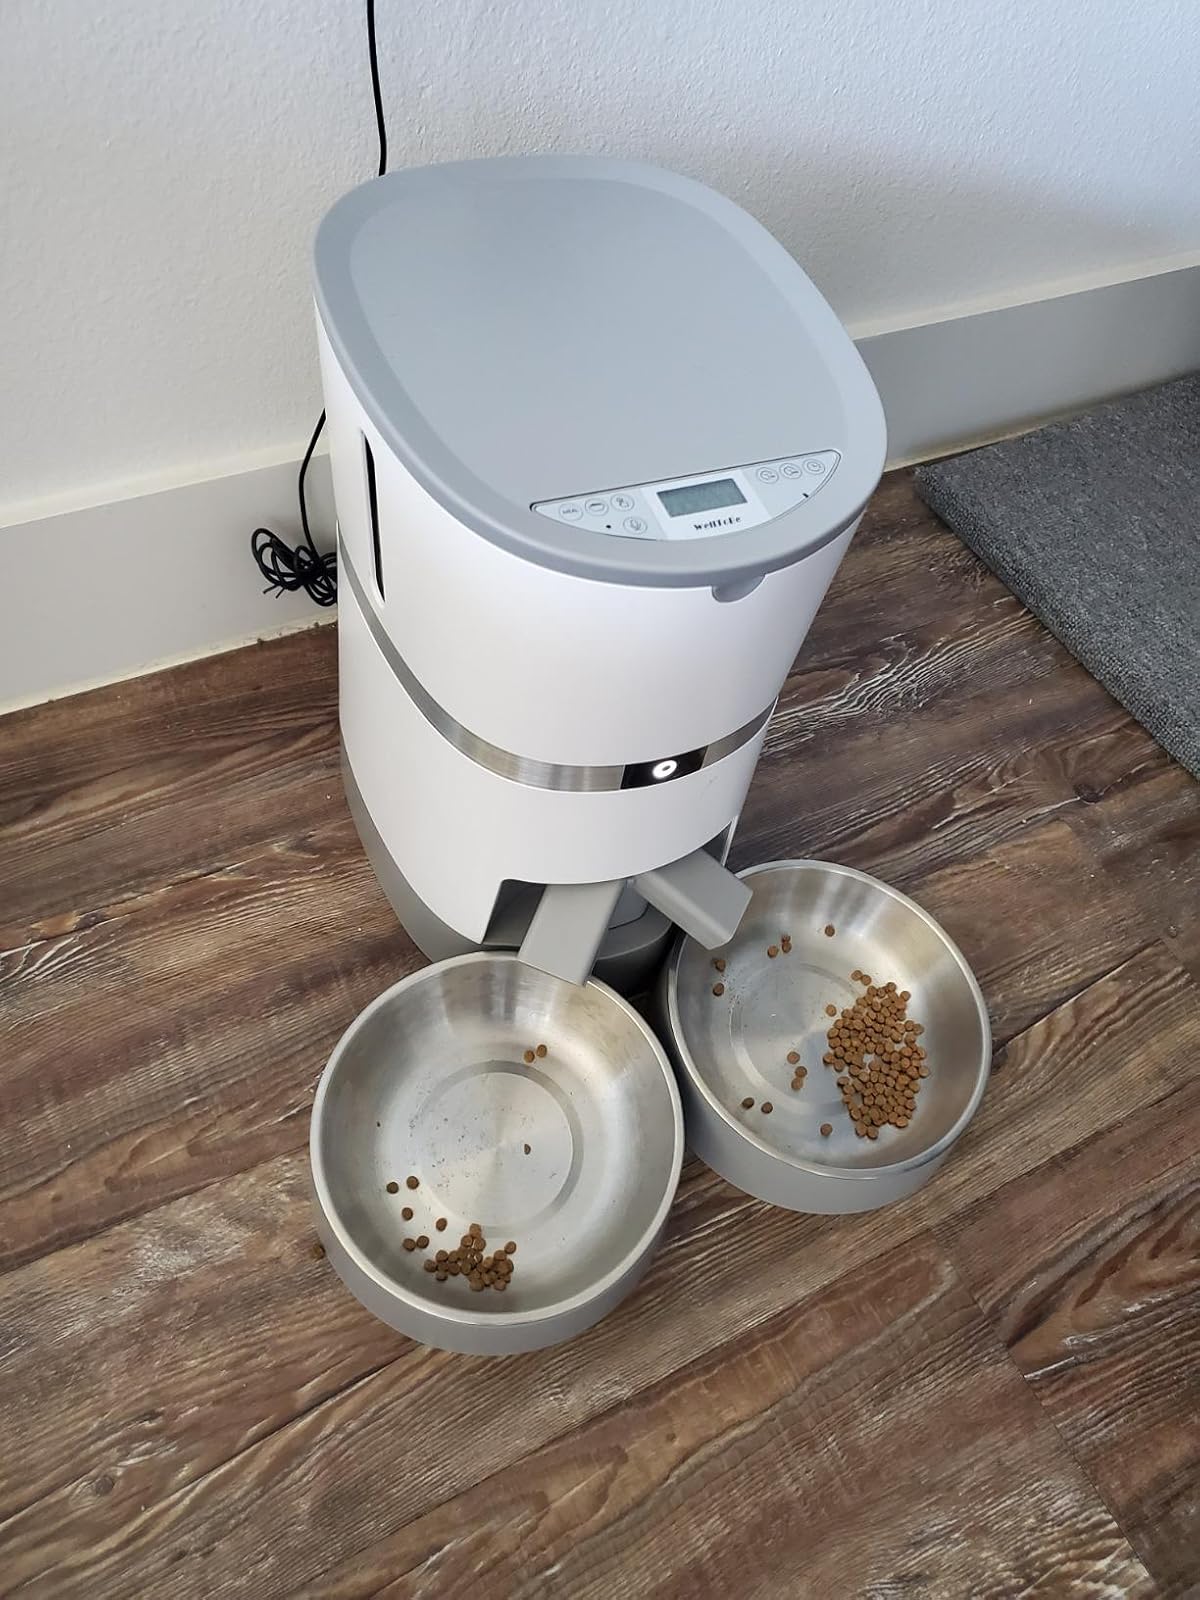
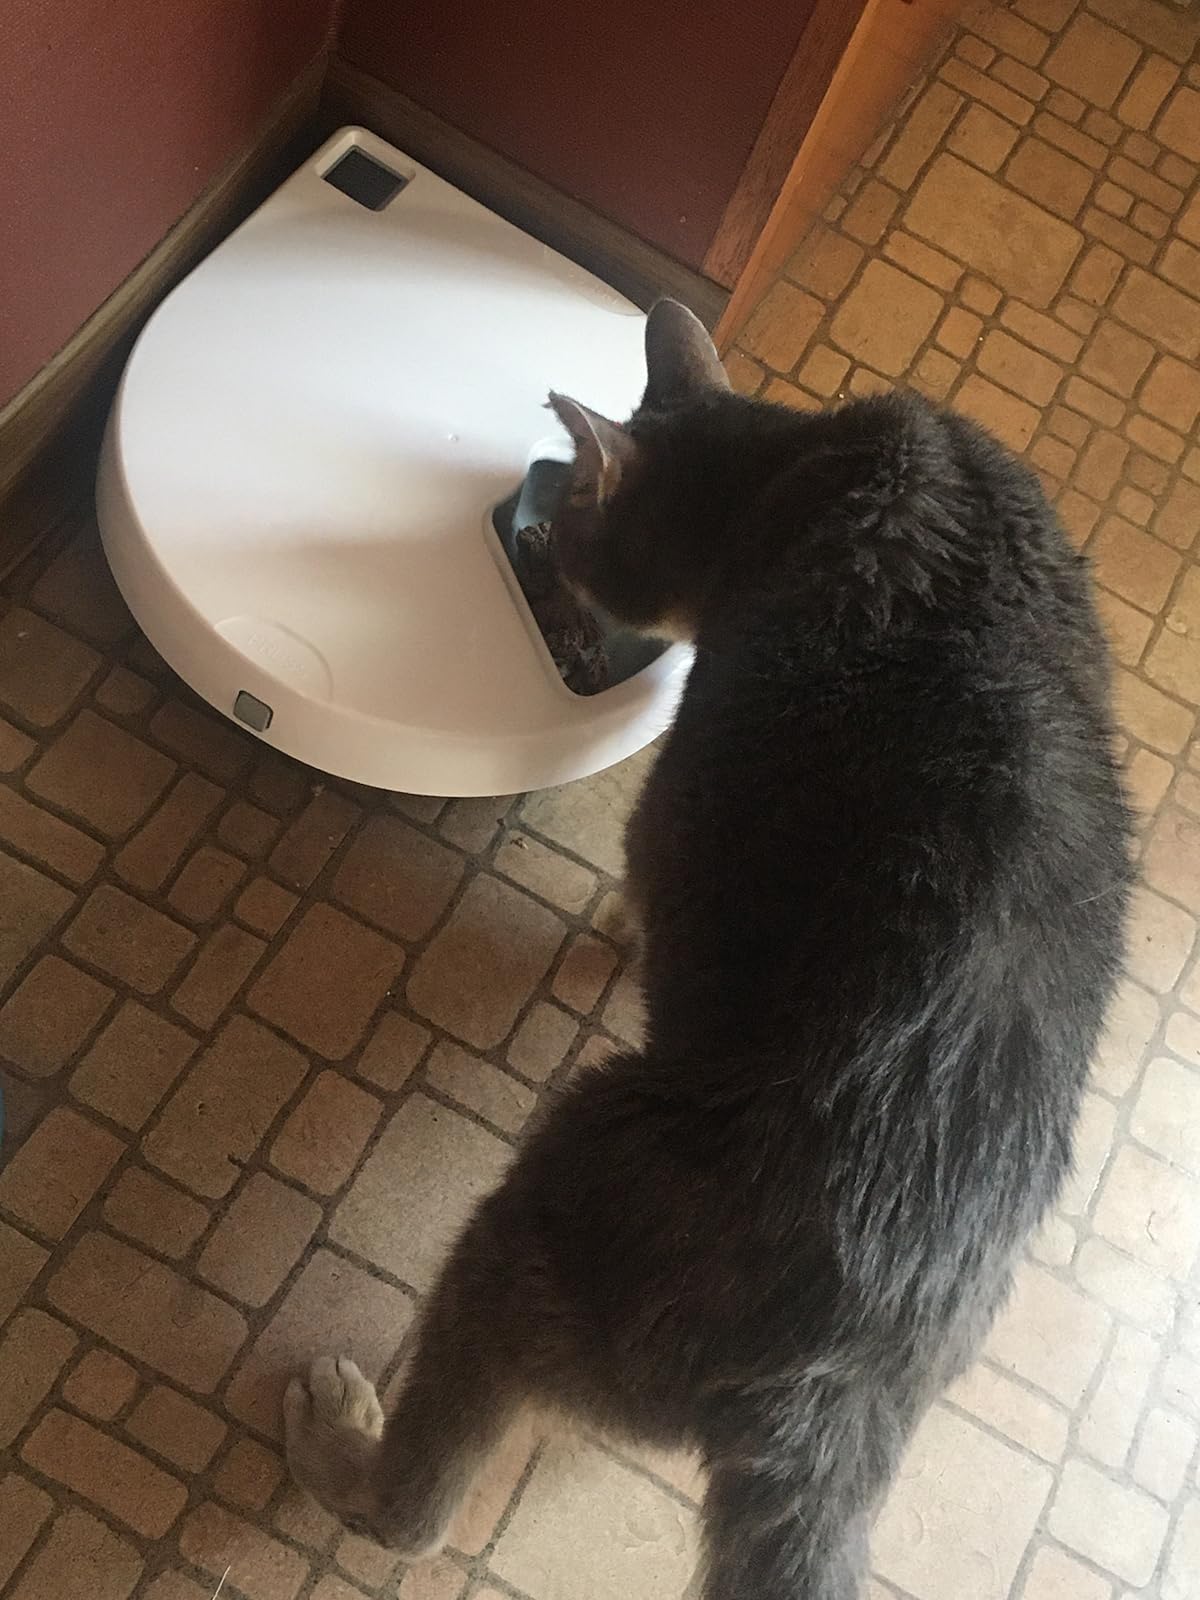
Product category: items_feeder
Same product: no